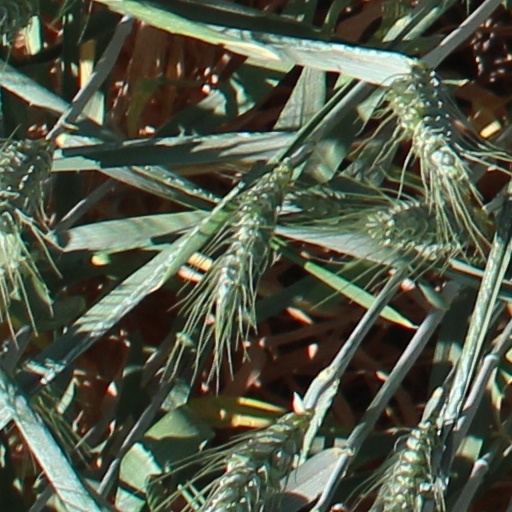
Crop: wheat